Murder of Dora Bloch

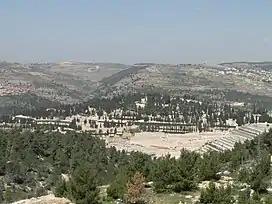
View from Har Hamenucho, with trees and hills.

After the Uganda–Tanzania War, Tanzanian troops discovered Bloch's body in 1979 in a sugar plantation around from Kampala, near the Jinja Road. Visual identification was impossible because her face was badly burned, but the corpse showed signs of a leg ulcer. A pathologist working with the Israel Defense Forces formally identified Bloch from the remains. Her remains were returned to her son in Israel, where she was given an Israeli state funeral. She was buried in Jerusalem's Har HaMenuchot Cemetery.